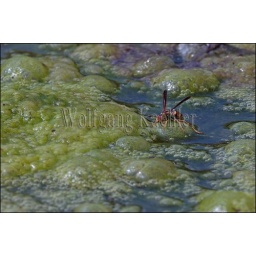
Usa, texas, hill country near hunt, wasp sitting on algae drinking water